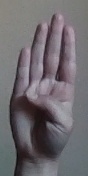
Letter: kaaf